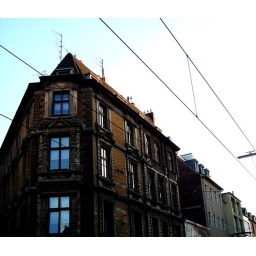
the windows were really that blue. the sky was reflected by them...